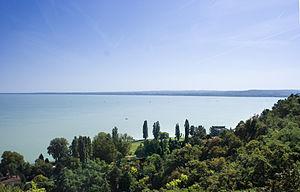
Lac Balaton à Tihany, Hongrie